Ebba Stenbock

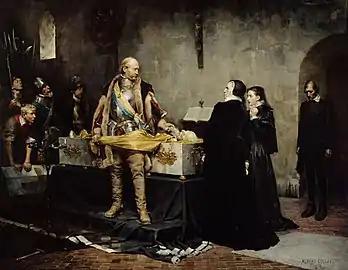
The regent Duke Charles (later King Charles IX) insulting the corpse of Klaus Fleming in the presence of Ebba Stenbock. Albert Edelfelt's painting, 1878.

Ebba Gustavsdotter Stenbock ( – 8 March 1614, in Sweden) was a Swedish noble. She led the defense of the stronghold Turku Castle for the loyalists of Sigismund III Vasa during the siege by Charles IX of Sweden in succession of her spouse Clas Eriksson Fleming (1530–1597), governor of Finland. The sister of Queen Katarina Stenbock, she married Clas Eriksson Fleming (1530–1597), governor of Finland, in 1573.